Ford Mustang (third generation)

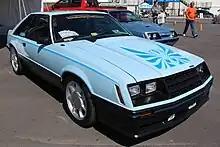
1981 Ford Mustang Cobra hatchback

The Cobra appearance package also made its debut in 1979 and would continue through both the 1980 and 1981 model years. The 1979 Cobra (17,579 produced) featured a black grille, trim, and moldings (except the sail panels that were painted body color), as well as black lower body paint. The door handles, door locks, antenna, and roof drip rail were bright. Color-coordinated dual pinstripes in the wraparound body-side moldings and bumpers, as well as COBRA decals on the doors, were standard. All 1979 Cobras came equipped with a small, center mount non-functional hood scoop (to provide clearance for the air cleaner due to the 2.3 L Turbo extra height). The Cobra hood decal was optional for 1979. Rear spoilers were not included on the 1979 models, as they made their debut on the mid-year introduction of the Indianapolis 500 Pace Car replica. The 1980 Cobra (5,550 produced) and the 1981 Cobra (1,821 produced) received a new front bumper and air dam with fog lights, non-functional cowl-type hood scoop, and rear spoiler (all carried over from the earlier Pace Car replicas). Graphics included belt-line stripes, a redesigned hood decal, and "COBRA" decals on both the side quarter windows and the rear spoiler. The exterior trim on both the 1980 and 1981 Cobras was black, including the door handles, key locks, antenna, and sail panels.